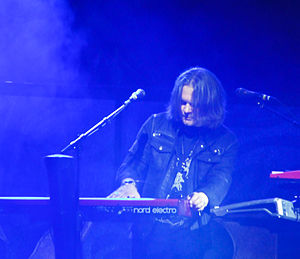
Mic Michaeli
Michiaveli i 2012
Gunnar Mathias "Mich" Michaeli er keyboardspilleren for det svenske rockband Europe. Ligesom mange af de andre Europe-medlemmer voksede han op i Stockholm. Han har været med i Europe siden 1984, da Europe spillede deres Wings Of Tomorrow-tour. Han overtog sangeren Joey Tempests rolle bag keyboardet.